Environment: real
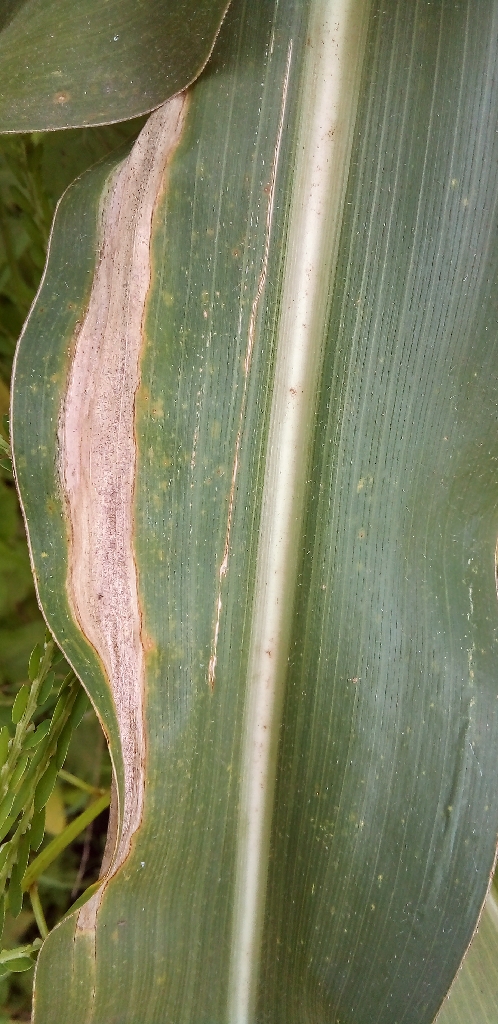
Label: northern_corn_leaf_blight